Baybars

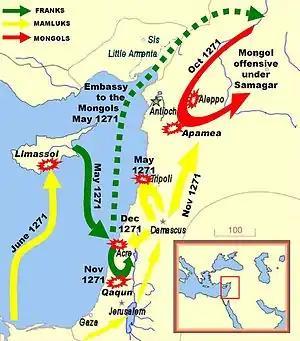
The Mamluks under Baybars (yellow) fought off the Franks and the Mongols during the Ninth Crusade.

In 1250, he supported the defeat of the Seventh Crusade of Louis IX of France in two major battles. The first was the Battle of Al Mansurah, where he employed an ingenious strategy in ordering the opening of a gate to let the crusader knights enter the town; the crusaders rushed into the town that they thought was deserted to find themselves trapped inside. They were besieged from all directions by the Egyptian forces and the town population, and suffered heavy losses. Robert of Artois, who took refuge in a house, and William Longespée the Younger were both killed, along with most of the Knights Templar. Only five Templar Knights escaped alive. The second was the Battle of Fariskur which essentially ended the Seventh Crusade and led to the capture of Louis IX. Egyptian forces in that battle were led by Sultan Turanshah, the young son of recently deceased as-Salih Ayyub. Shortly after the victory over the Crusaders, Baybars and a group of Mamluk soldiers assassinated Turanshah, leading to as-Salih Ayyub's widow Shajar al-Durr being named "sultana".